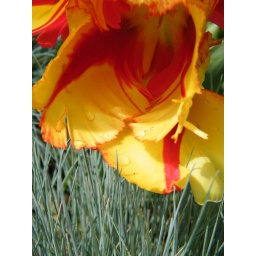
Texas flame tulip over blue fescue grass